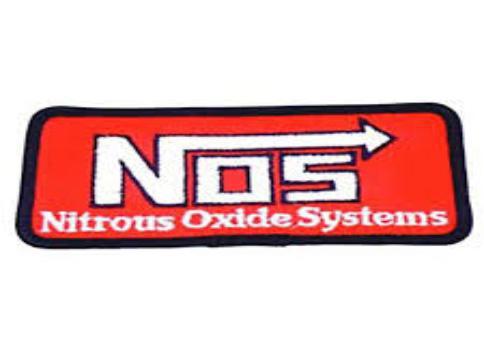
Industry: Others